Jeff Rooker

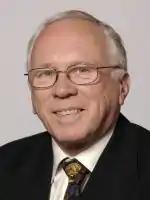
Rooker as a government minister

After Tony Blair led Labour to power in the 1997 general election, Rooker served as Minister of State for Agriculture, Fisheries and Food. In July 1999, he was moved to the Department of Social Security where he served as Minister of State for Pensions. He was made a Privy Counsellor in 1999.